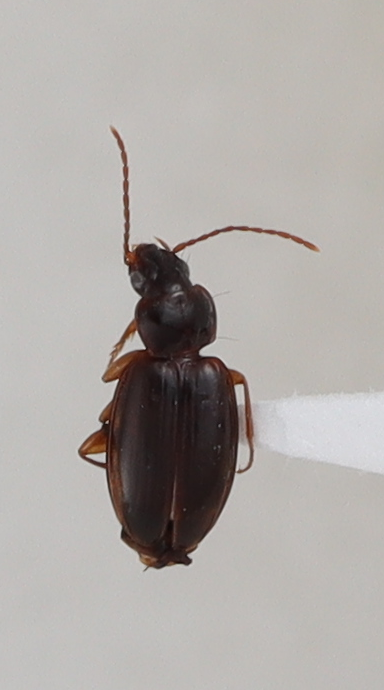
Scientific name: Trechus obtusus
Plot: 14
Trap: W
Collected: 20200804